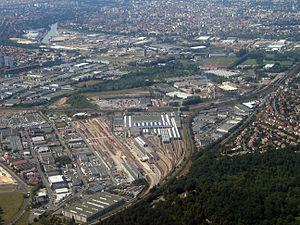
Les ateliers RATP de Sucy-en-Brie et le port de Bonneuil-sur-Marne vus d'avion
Les ateliers du RER et de Transilien ont pour mission d'assurer l'entretien courant du matériel roulant d'une ligne et, pour certains, la maintenance d'une série de rames ou de certains composants.